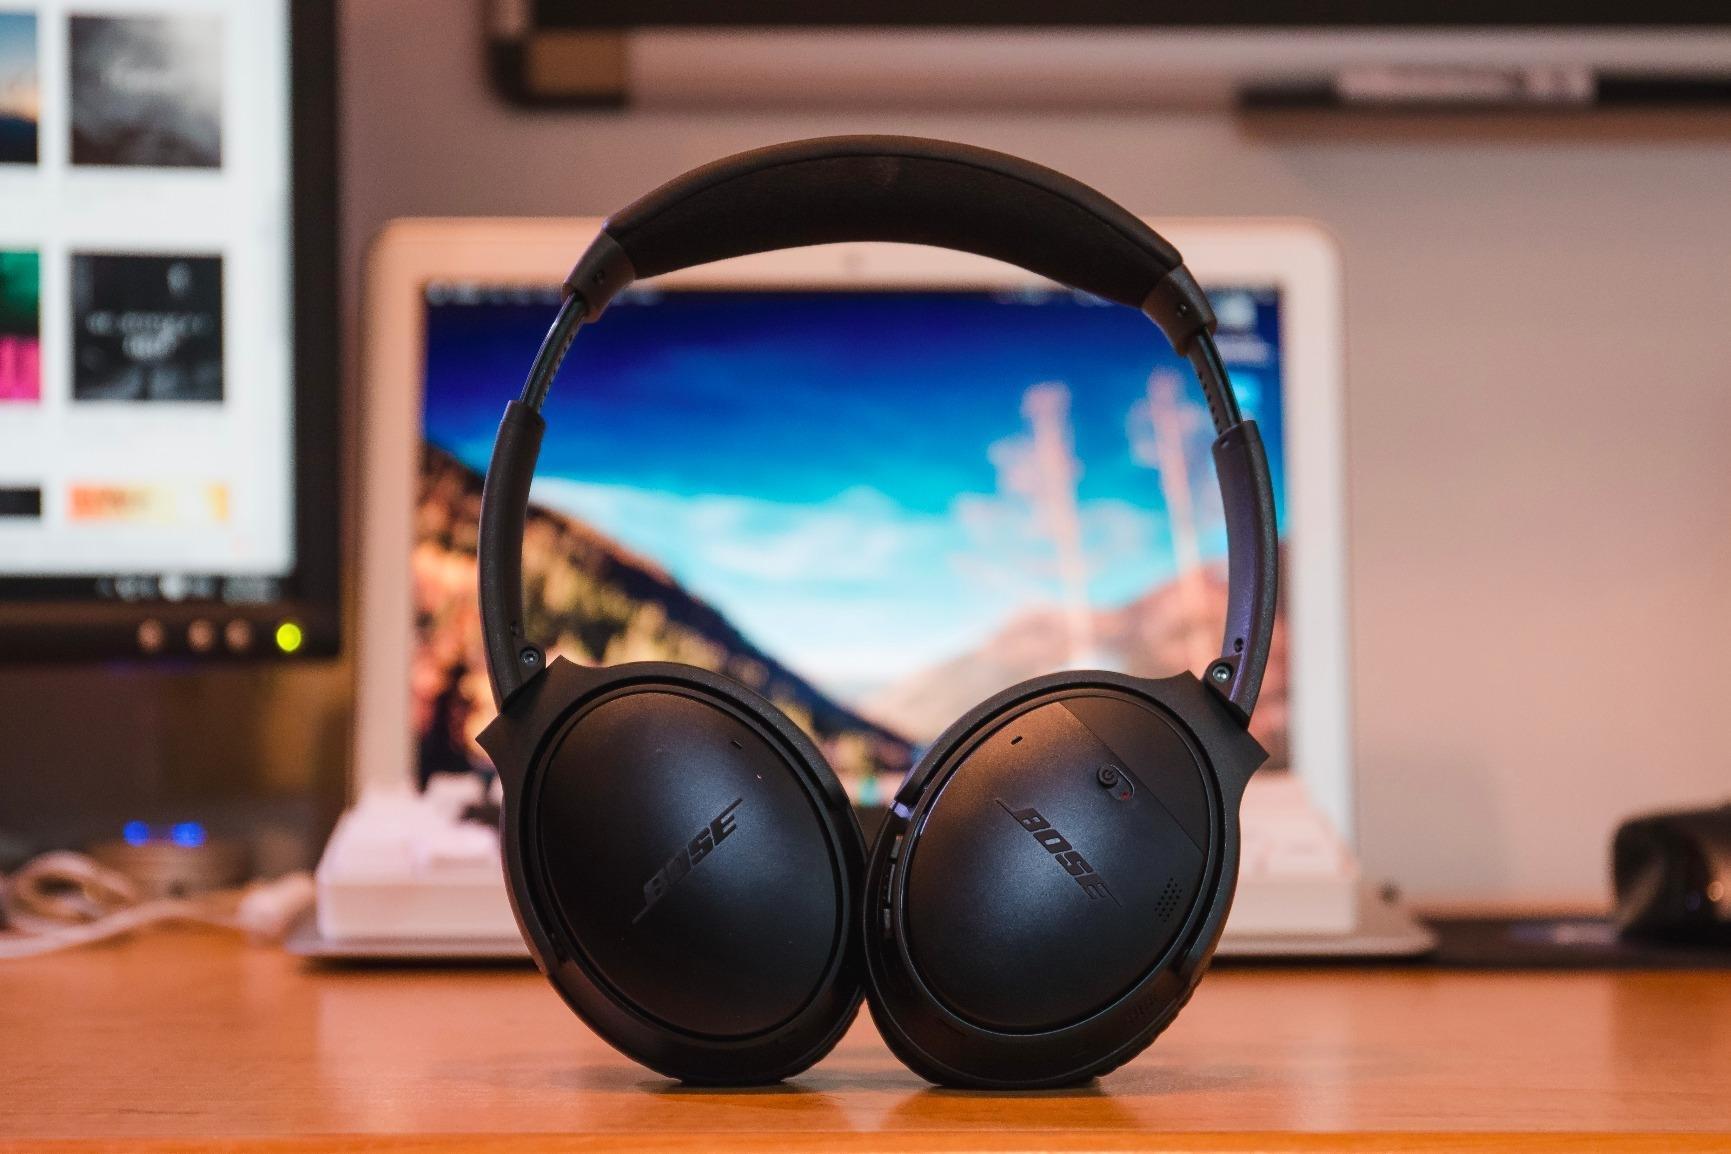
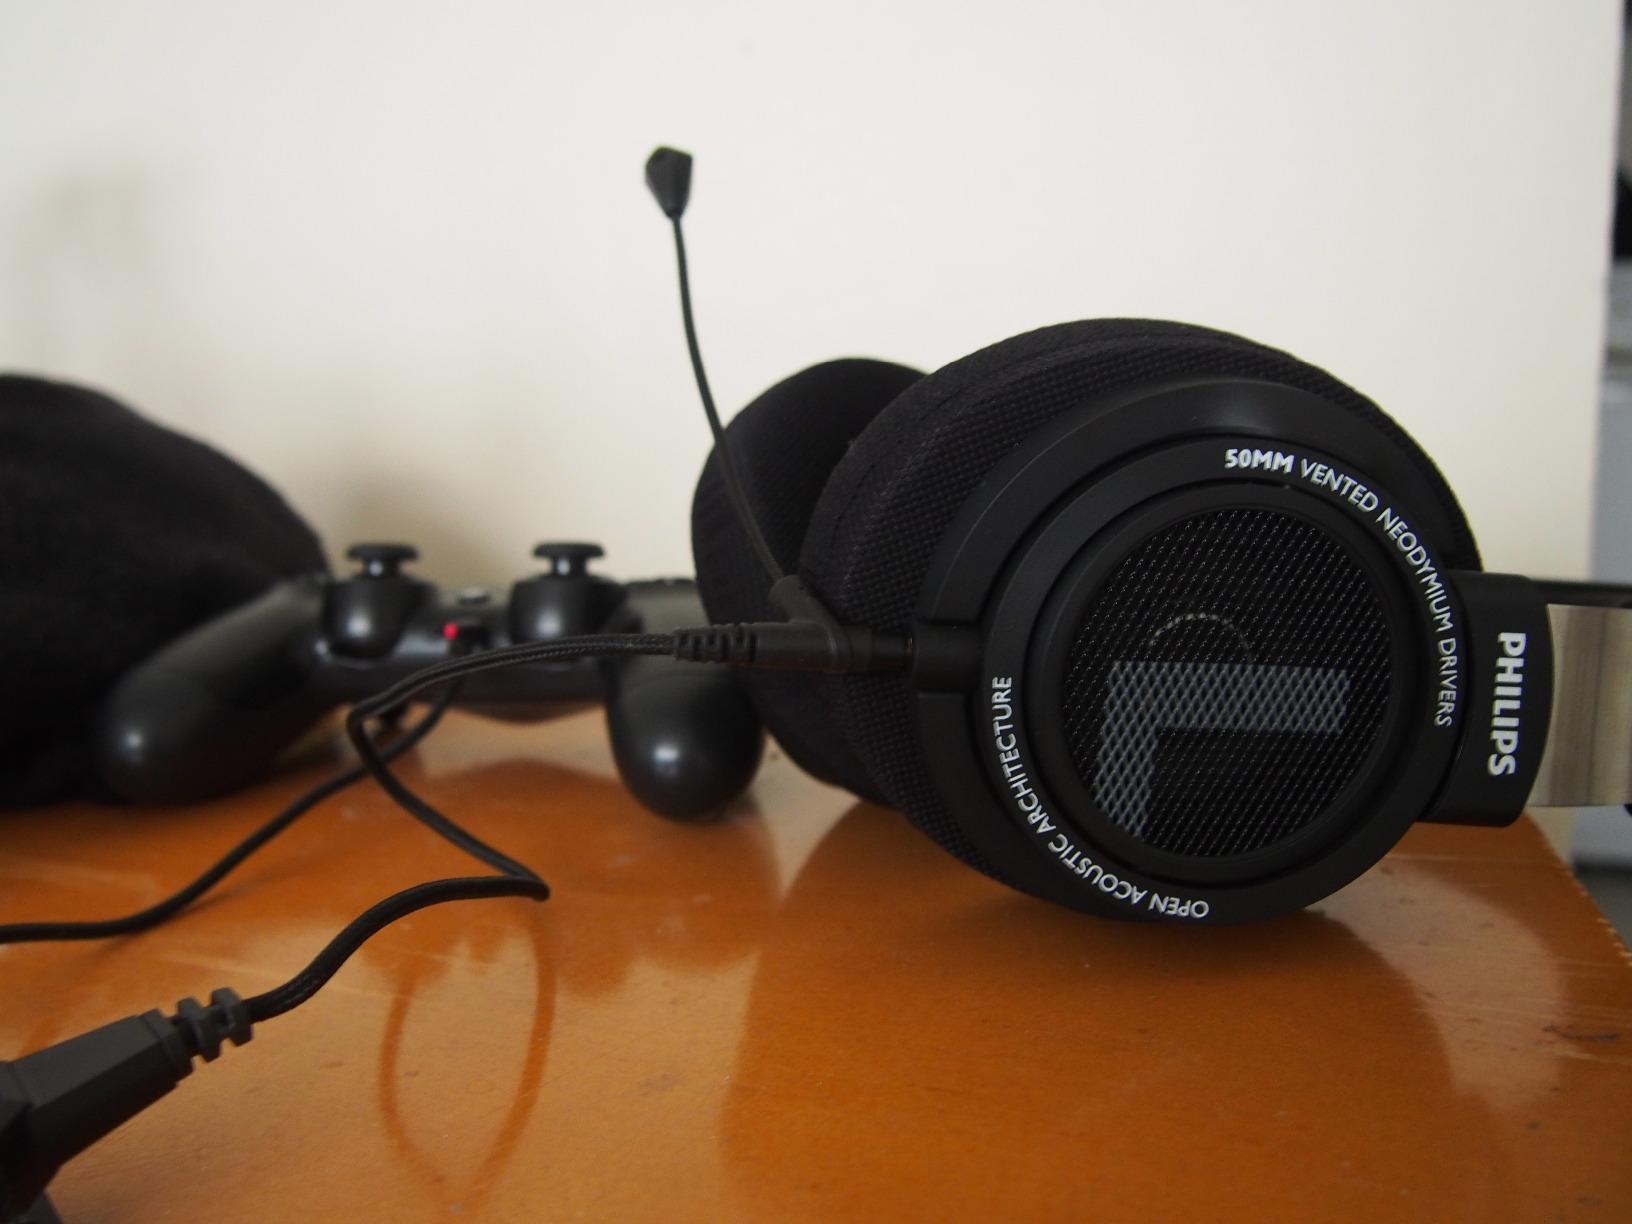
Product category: headphones
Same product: no